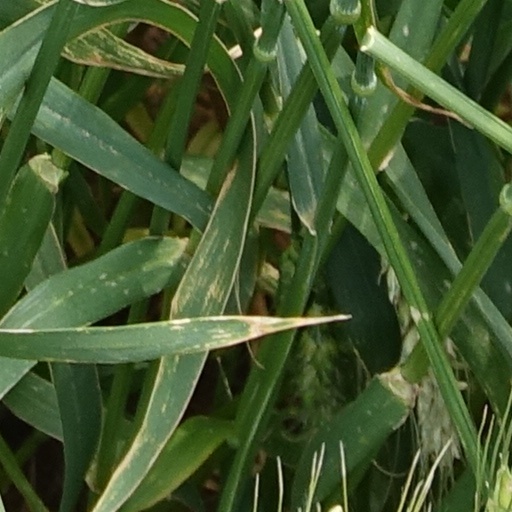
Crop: wheat